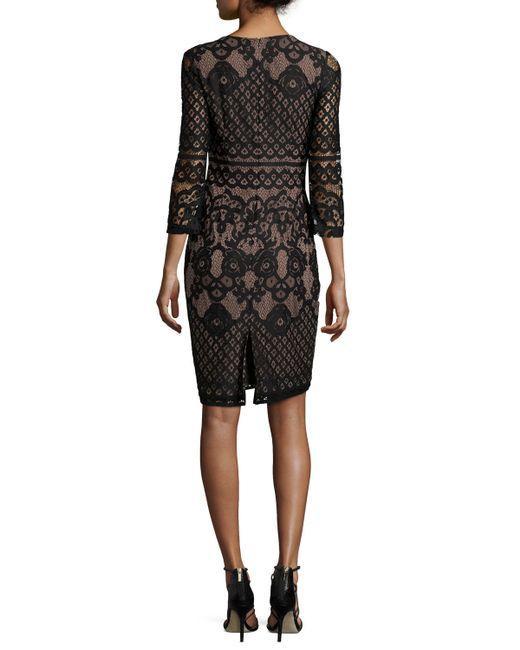
Schwarzes langärmliges kurzes Kleid für Frauen mit Spitzen-Design